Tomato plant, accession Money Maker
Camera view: tilt-top (135 deg); turntable rotation: 330 degrees
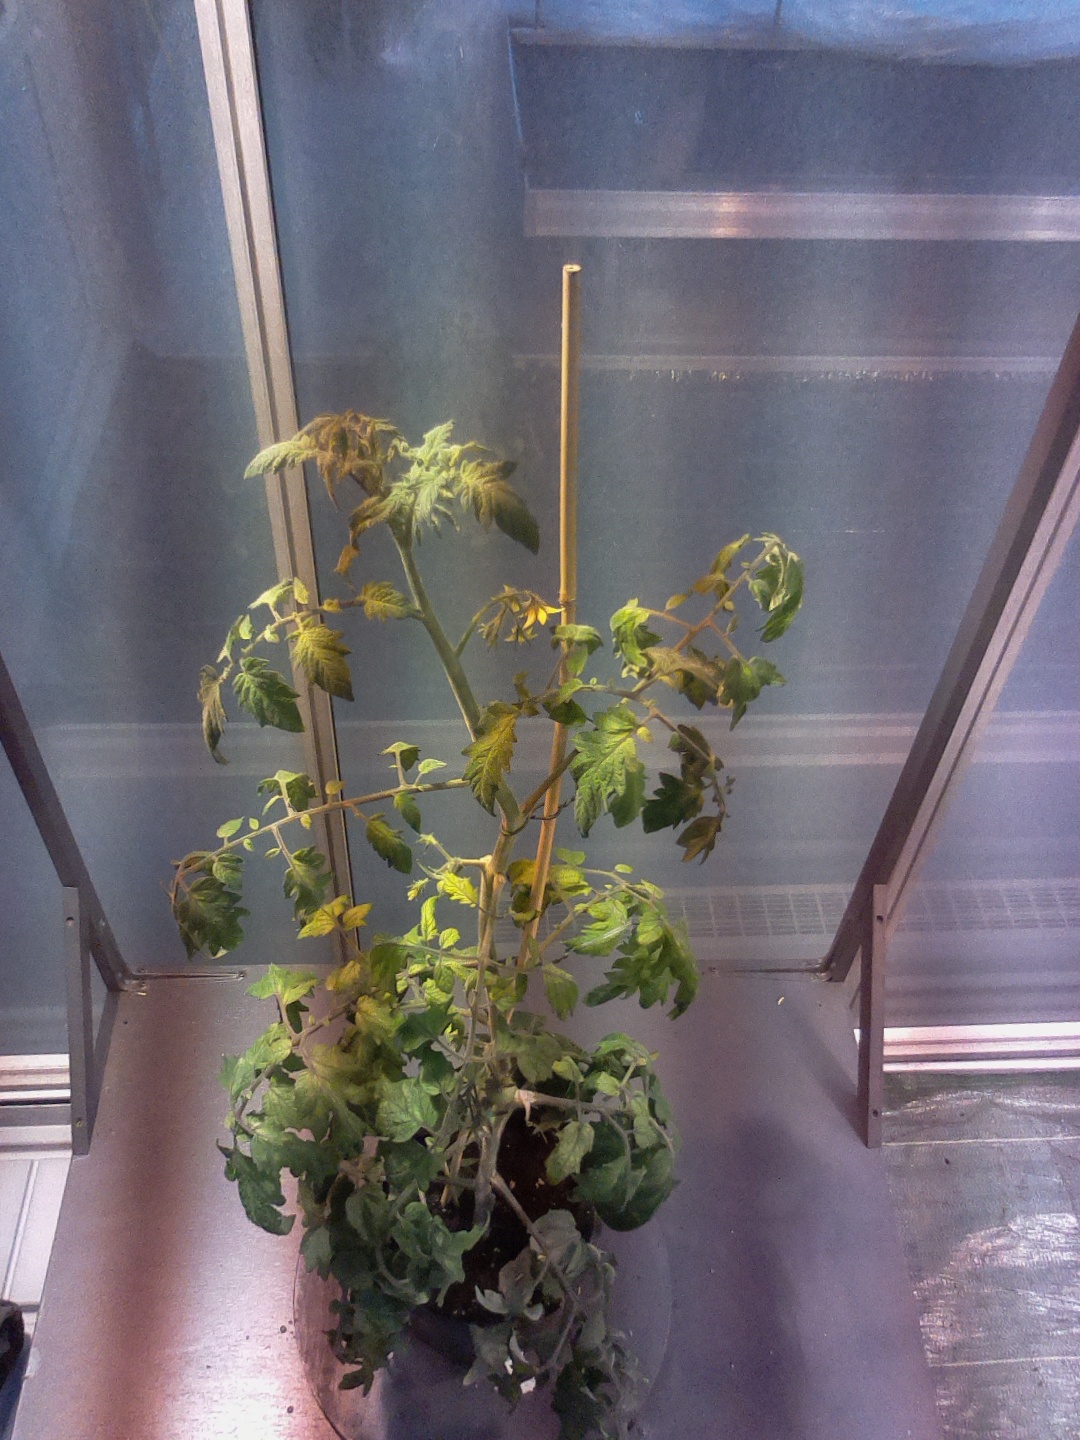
BBCH growth stage 71: 10%-20% of final fruit size